Albert Watson (photographer)

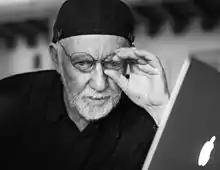
Watson in 2016

Albert Watson OBE (born 1942) is a Scottish fashion, celebrity and art photographer. He has shot over 100 covers of "Vogue" and 40 covers of "Rolling Stone" magazine since the mid-1970s, and has created major advertising campaigns for clients such as Prada, Chanel and Levis. Watson has also taken some well-known photographs, from the portrait of Steve Jobs that appeared on the cover of his biography, a photo of Alfred Hitchcock holding a plucked goose, and a portrait of a nude Kate Moss taken on her 19th birthday.